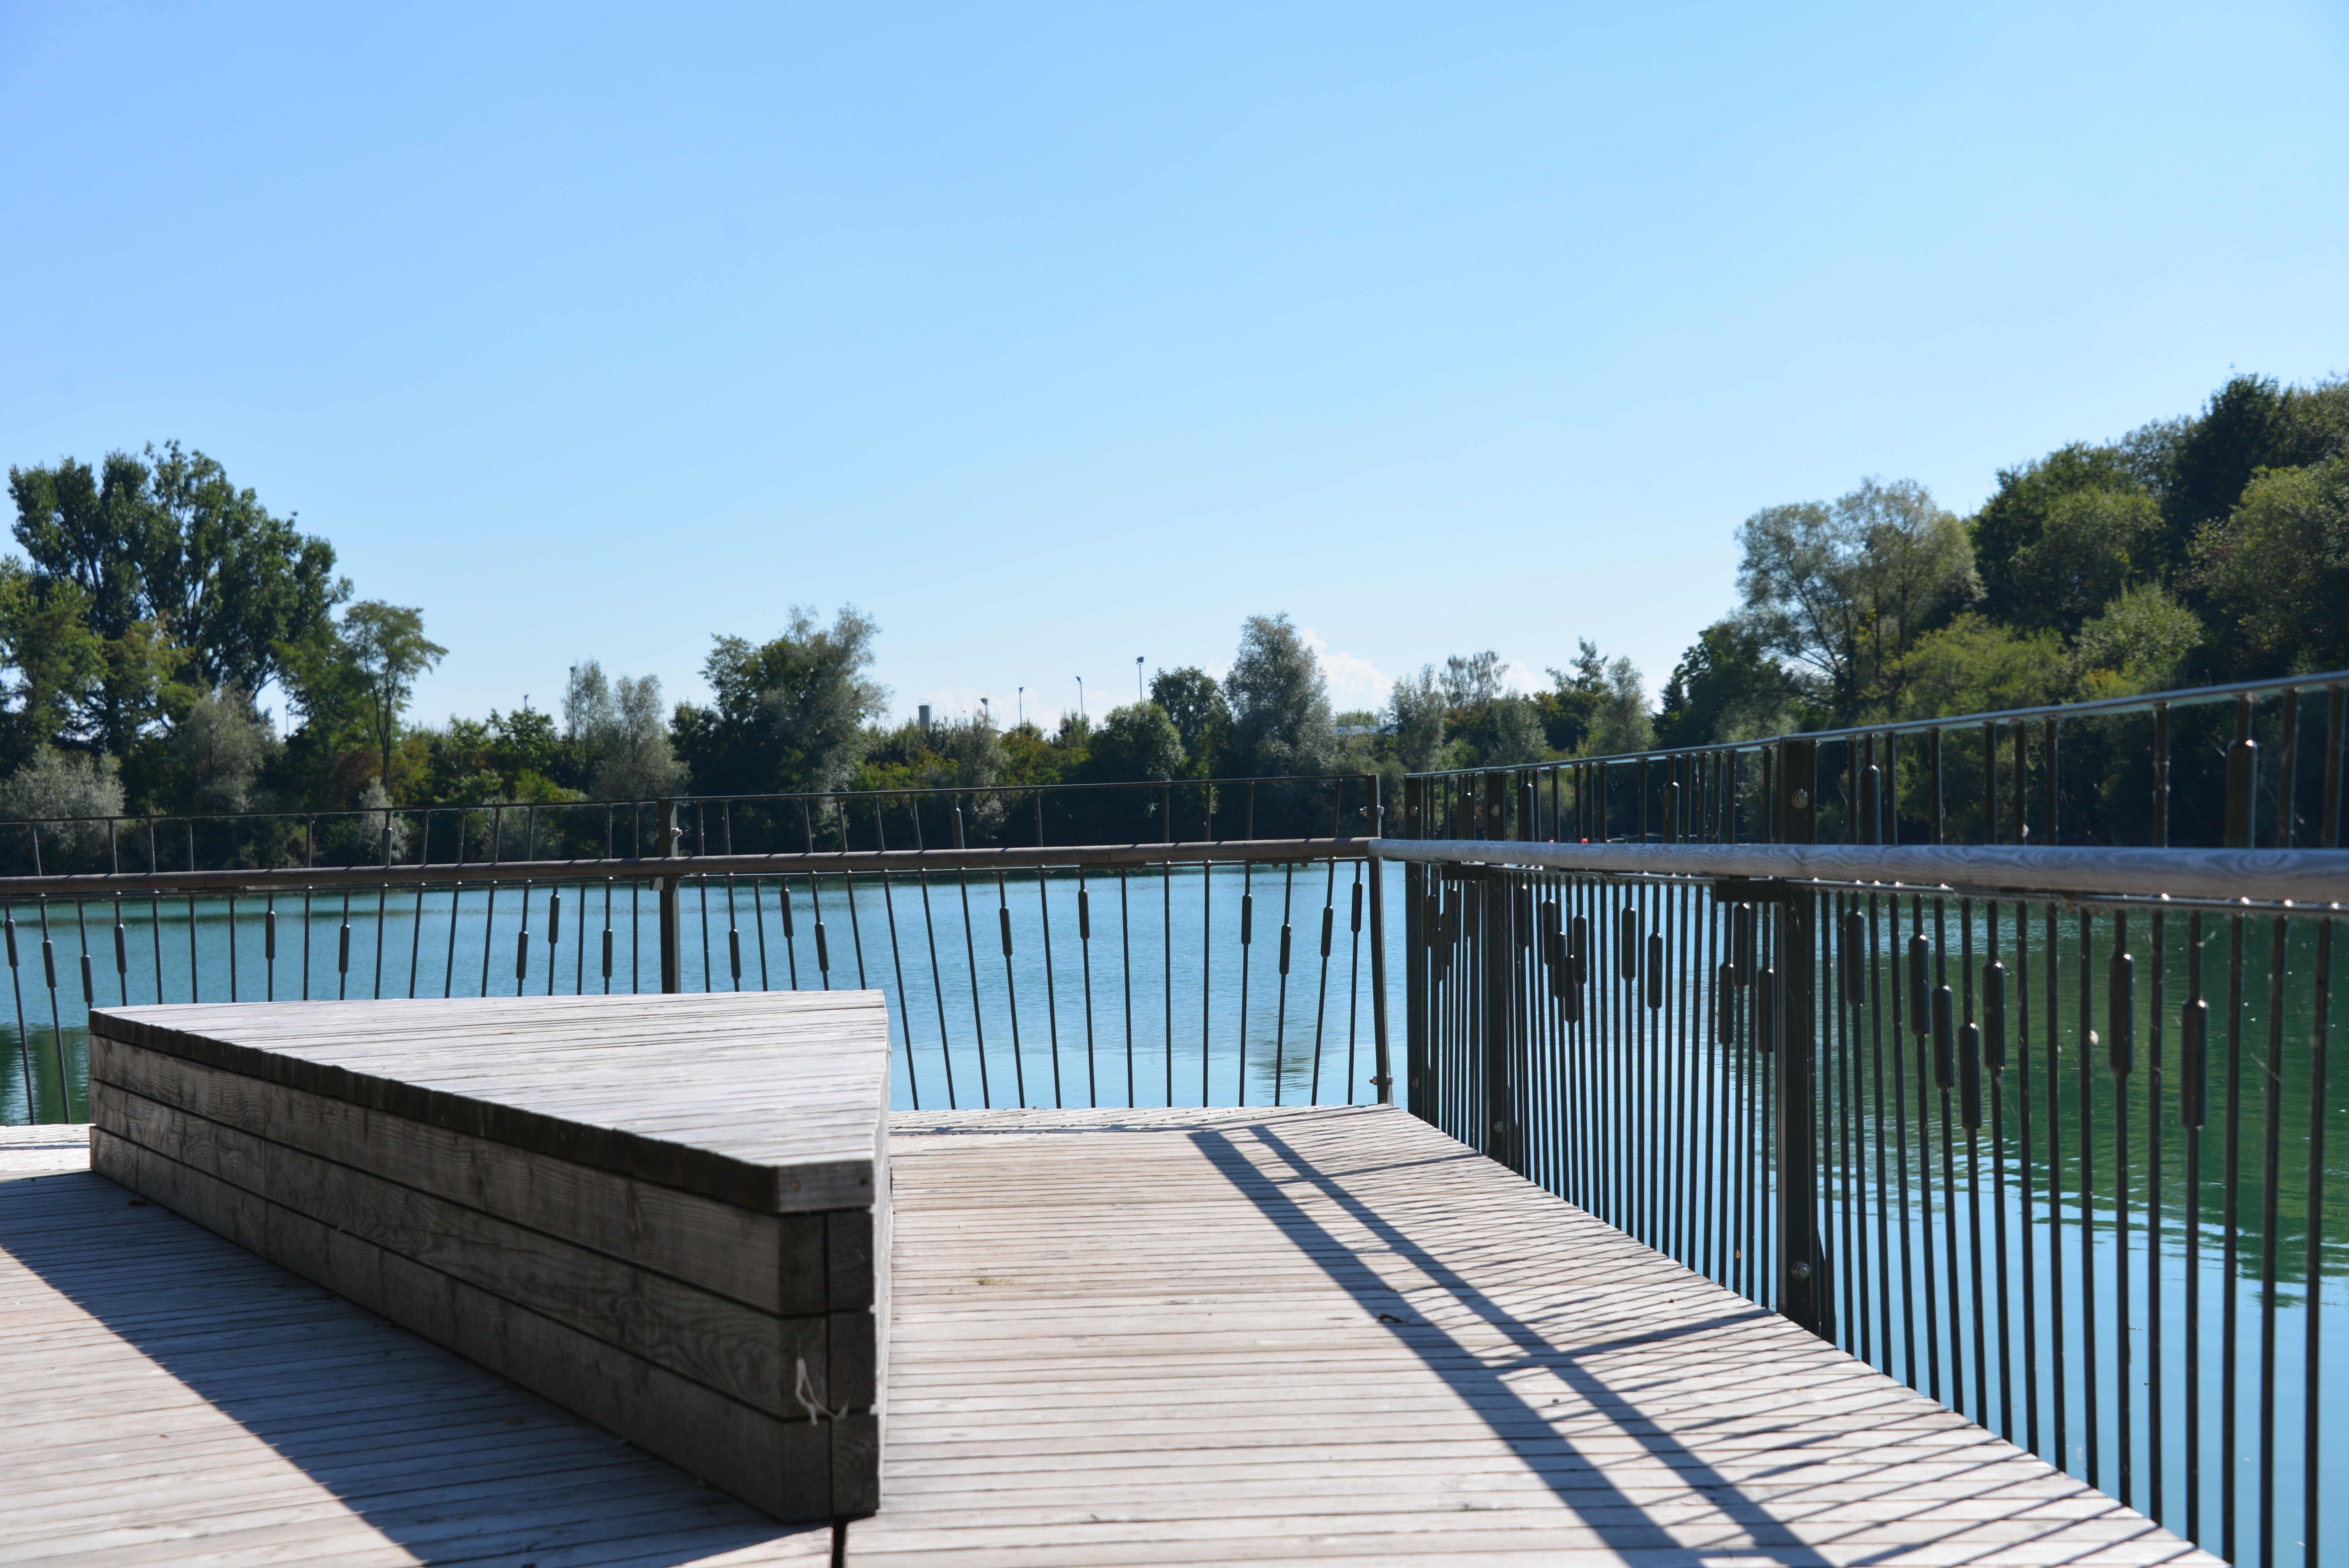
landscape, water, nature, dock, sky, deck, boardwalk, bridge, crossing, lake, river, walkway, web, swimming pool, jetty, planks, estate, waters, fishing pier, anlegstelle, reflecting pool, outdoor structure